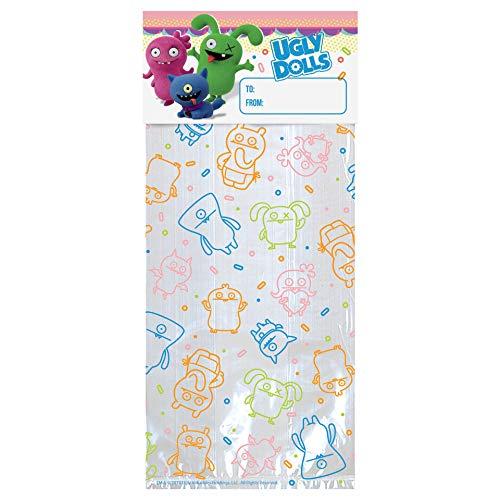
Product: "UglyDolls Movie" Clear Treat Bags w/Header Cards, 40 Pc.
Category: Toys & Games | Party Supplies | Party Favors
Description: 1 "UglyDolls Movie" clear treat bags with header cards 40 pieces.
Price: $8.09
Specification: ProductDimensions:10.8x5.1x0.6inches|ItemWeight:7.2ounces|ShippingWeight:7.2ounces(Viewshippingratesandpolicies)|ASIN:B07Q4JYZTX|Itemmodelnumber:372085|Manufacturerrecommendedage:0monthsandup